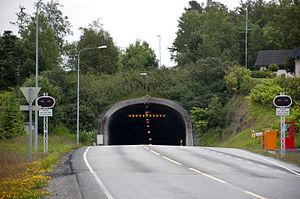
Skålavegen est une partie de la route nationale 64 située dans la commune de Molde dans le Møre og Romsdal. La route fut mise en service le 24 mai 1991 et s'étend à partir de l'intersection avec la E 39 à Lergrovik, passe par le tunnel de 2743 mètres de long sous le Fannefjord, dessert l'île de Bolsøya puis emprunte le pont Bolsøybrua de 555 mètres de long avant de retrouver l'ancienne route au hameau de Røvik dans la péninsule de Skålahalvøya.